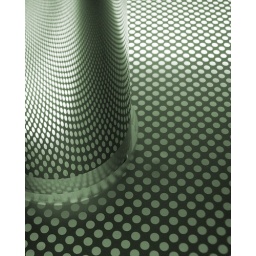
this is part of a lamp that i found in the library of Amsterdam (OBA)